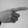
ASL letter: G